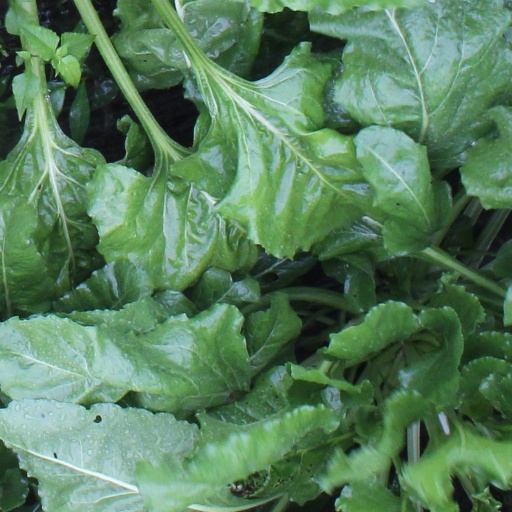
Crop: sugar beet